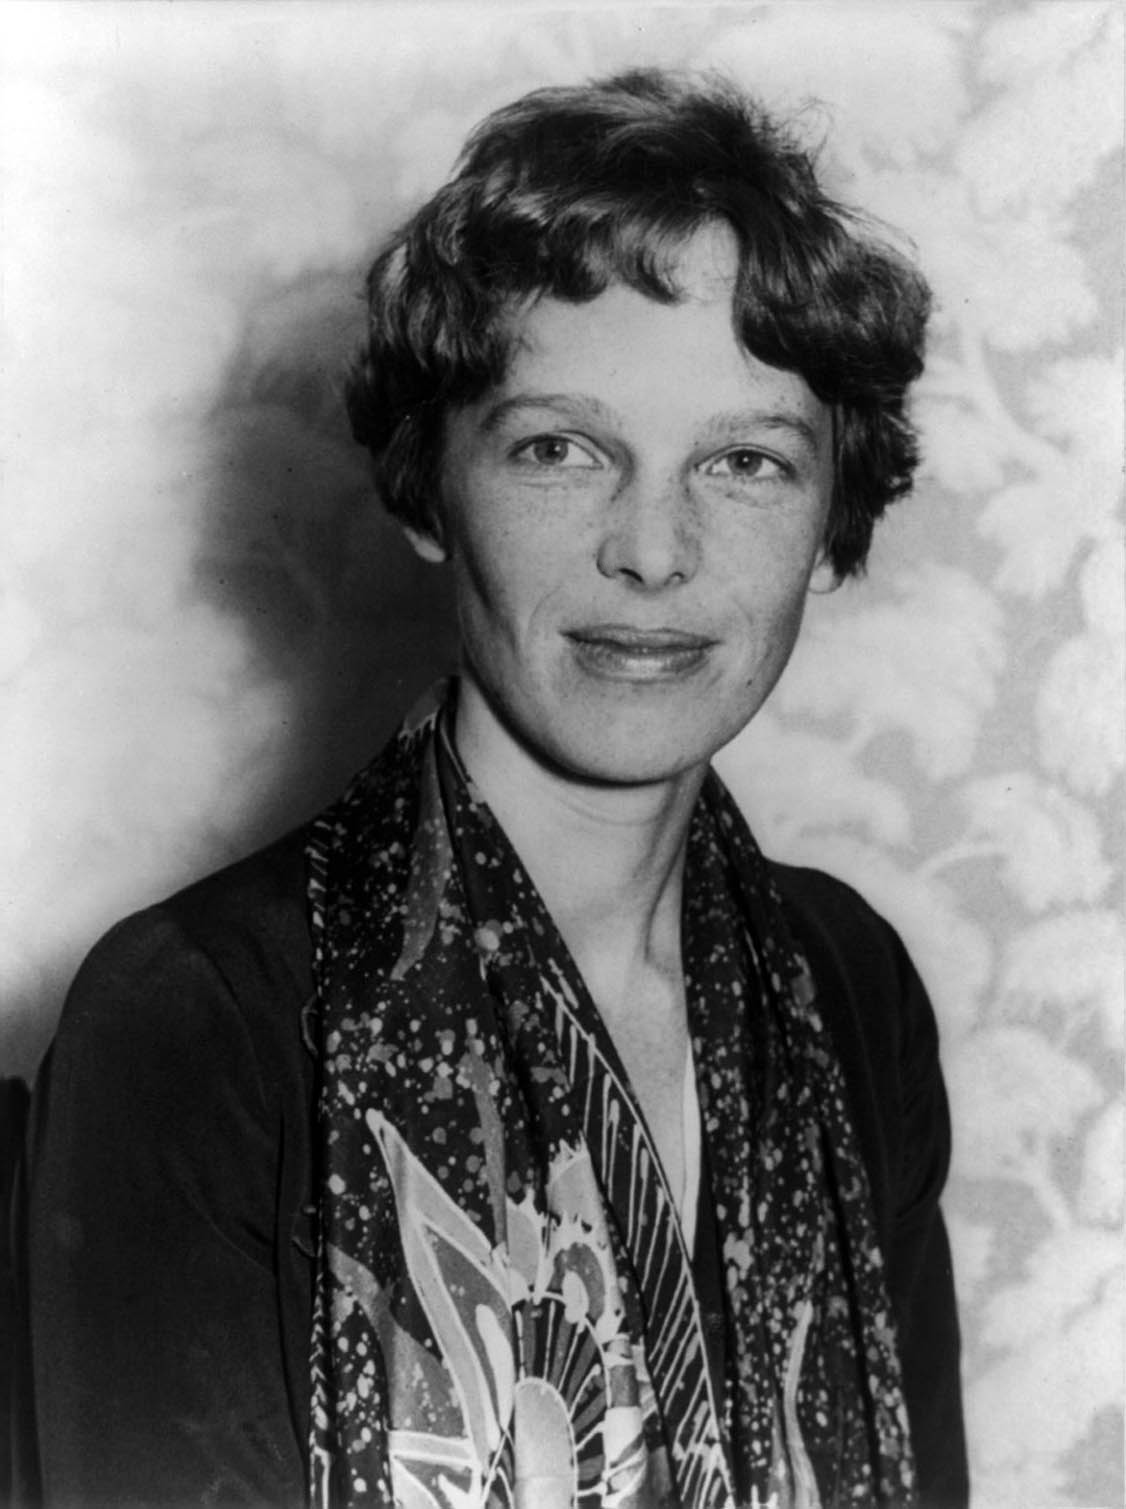
อะมีเลีย แอร์ฮาร์ต

|name = อะมีเลีย แอร์ฮาร์ต
|native_name = Amelia Earhart
|image = Earhart.jpg
|birth_name = อะมีเลีย แมรี แอร์ฮาร์ต
|birth_place = อัตชิสัน รัฐแคนซัส สหรัฐ
|disappeared_place = มหาสมุทรแปซิฟิก
|disappeared_status = เสียชีวิตโดยผลของกฎหมาย
|nationality = สหรัฐ
|father = เอดวิน แอร์ฮาร์ต
|mother = เอมี แอร์ฮาร์ต
|known_for = สตรีคนแรกที่ขึ้นบินข้ามมหาสมุทรแอตแลนติก
|signature = Amelia Earhart's signature.svg
อะมีเลีย แมรี แอร์ฮาร์ต (; 24 กรกฎาคม พ.ศ. 2440 — หายสาบสูญ 2 กรกฎาคม พ.ศ. 2480; ทางการประกาศว่าเสียชีวิต 5 มกราคม พ.ศ. 2482) นักบินชาวอเมริกันและนักเขียน เธอเป็นผู้หญิงในการบิน|นักบินหญิงคนแรกที่บินเดี่ยวข้ามมหาสมุทรแอตแลนติก. และสร้างสถิติมากมาย เป็นหนึ่งในนักบินกลุ่มแรก ที่ส่งเสริมการบินพาณิชย์ เขียนหนังสือเกี่ยวกับประสบการณ์การบินของเธอ และมีบทบาทสำคัญในการก่อตั้ง The Ninety-Nines องค์กรสำหรับนักบินหญิง
พ.ศ. 2478 ได้บินเดี่ยวข้ามมหาสมุทรแปซิฟิกจากฮาวายสู่แคลิฟอร์เนีย อีกสองปีต่อมาอะมีเลียได้พยายามทำสถิติในการบินรอบโลก แต่ได้หายสาบสูญไปอย่างลึกลับ เหนือน่านน้ำมหาสมุทรแปซิฟิก ในระหว่างทำการบินรอบโลกเมื่อปี พ.ศ. 2480
== ชีวิตเมื่อเยาว์วัย ==
อะมีเลีย แอร์ฮาร์ต เกิดที่เมืองแอตชิสัน รัฐแคนซัส ที่บ้านของอัลเฟรด โอตีสผู้เป็นปู่ ซึ่งเป็นผู้พิพากษาของรัฐบาลกลางและเป็นผู้ได้รับการนับหน้าถือตาในเมืองนี้ ปู่ของอะมีเลียไม่พอใจในตัวบุตรชายชื่อเอดวินซึ่งเป็นบิดาของเธอ กล่าวกันว่าการไม่ลงรอยกันแทบทุกเรื่อง เป็นสาเหตุหนึ่งที่ทำให้ครอบครัวของอะมีเลียแตกแยก และน่าจะมีผลต่อจิตใจในวัยเยาว์จนทำให้เธอกลายเป็น "ทอมบอย" เล่นซนอย่างเด็กผู้ชายและหันมาสนใจในการบินเมื่อเติบโตขึ้น
เมื่ออายุ 10 ขวบอะมีเลียได้เห็นเครื่องบินเป็นครั้งแรกที่รัฐไอโอวา แต่ก็ไม่สนใจเท่าใด ในปี พ.ศ. 2457 บิดาซึ่งได้งานดีเป็นผู้บริหารการรถไฟซึ่งทำให้ฐานะทางการเงินของครอบครัวดีขึ้นถูกให้ออกจากงาน เอมีผู้มารดาจึงพาอะมีเลียฝากเข้าเรียนชั้นมัธยมปีสุดท้ายที่ชิคาโกและเรียนจบในปีต่อมา ในปี พ.ศ. 2461 เธอฝึกงานเป็นผู้ช่วยพยาบาลที่เมืองโทรอนโต แคนาดาที่ซึ่งพี่สาวอาศัยอยู่ แต่ปีต่อมาอะมีเลียก็เข้าเรียนเตรียมแพทย์ในมหาวิทยาลัยโคลัมเบียและก็เลิกเรียนกลางคันเพื่อติดตามบิดาและมารดาไปอยู่ที่แคลิฟอร์เนีย และที่เมืองลองบีชนั่นเองที่อะมีเลียและบิดาได้ไปชมการบินผาดโผนและขึ้นบินในวันรุ่งขึ้นเป็นเวลา 10 นาที
อะมีเลีย แอร์ฮาร์ต เริ่มเรียนการบินครั้งแรกสนามบิน "คินเนอร์" เมืองลองบีชโดยครูการบินชื่อแอนิตา สนูก นักบินสตรีรุ่นบุกเบิก และหกเดือนต่อมาเธอก็ซื้อเครื่องบินปีกสองชั้นยี่ห้อ ""คิสเซลแอร์สเตอร์" ชั้นสีเหลืองเมื่อ วันที่ 22 ตุลาคม 2465 และตั้งชื่อว่า "แคนารี" หรือนกขมิ้นและทำการบินสูงได้ถึงระดับ 14,000 ฟุต (4.2 กิโลเมตร)ทำลายสถิติโลกสำหรับนักบินสตรี ในวันที่ 5 พฤษภาคม พ.ศ. 2466 อะมีเลีย แอร์ฮาร์ตก็ได้รับใบอนุญาตการบินนานาชาติ
== ชีวิตการบินและการแต่งงาน ==
รายได้ในการบินสูงไม่มาก อะมีเลีย แอร์ฮาร์ต จึงได้ขาย "คะแนรี" แล้วซื้อรถยนต์เก๋งยี่ห้อ "คิสเซลโรดสเตอร์" ใหม่สีเหลืองแล้วขับพามารดาซึ่งเพิ่งหย่ากับบิดาไปอยู่ที่เมืองบอสตันเพราะได้งานทำที่นั่น เธอสมัครเป็นสมาชิกสมาคมการบินแห่งชาติสาขาบอสตัน อะมีเลียได้ลงทุนสร้างสนามบินเล็ก และเป็นตัวแทนขายเครื่องบินคิสเซลไปด้วย ในขณะเดียวกันก็เขียนบทความเกี่ยวกับการบินลงในหนังสือพิมพ์ท้องถิ่น จนมีชื่อเสียงเป็นที่รู้จักในท้องถิ่น อะมีเลียได้รับการยกย่องจากหนังสือพิมพ์ว่า เป็นนักบินสตรีที่ดีที่สุดในสหรัฐ แต่ก็มีผู้ไม่เห็นด้วยโดยเฉพาะนักบินที่มีประสบการสูง
ไฟล์:Lockheed Vega 5b.jpg|thumb|250px|right|เครื่องบินลอกฮีด เวกา 5 บี บินโดยอะมีเลีย แอร์ฮาร์ต จัดแสดงไว้ที่พิพิธภัณฑ์อากาศยานและอวกาศแห่งชาติ สหรัฐอเมริกา
หลังจากชาลส์ ลินด์เบิร์ก บินเดี่ยวข้ามมหาสมุทรแอตแลนติกเป็นผลสำเร็จในปี พ.ศ. 2470 ได้มีสุภาพสตรีอเมริกันผู้มั่งคั่งคนหนึ่งชื่อ "แอมี เกสต์" ที่อาศัยอยู่ในประเทศอังกฤษประกาศว่า จะทำสถิติเป็นสตรีคนแรกที่จะบินหรือโดยสารเครื่องบินข้ามมหาสมุทรแอตแลนติก แต่เมื่อไตร่ตรองแล้วเห็นว่า มีอันตรายมากจึงเปลี่ยนใจประกาศตนเป็นผู้อุปถัมภ์โครงการแทน
อะมีเลีย แอร์ฮาร์ตได้รับการทาบทามให้เป็นผู้โดยสารบินรวมกับนักบินชายชื่อ วิลเมอร์ ชุลท์และผู้ช่วยนักบิน-ต้นหนชื่อหลุยส์ กอร์ดอน ทั้งสามคนได้บินออกจากชายฝั่งนิวฟาวด์แลนด์ด้วยเครื่องบิน ฟอกเกอร์ เอฟ 7 ไปถึงสนามบินเบอร์รีพอร์ทในประเทศอังกฤษเมื่อวันที่ 17 มิถุนายน พ.ศ. 2471 โดยใช้เวลาบิน 21 ชั่วโมง ในระหว่างบินอะมีเลียได้มีโอกาสขับและทำบันทึกปูมการบินซึ่งส่วนหนึ่งเขียนว่า "ใครก็แล้วแต่ที่พบซากเครื่องบินนี้ ได้โปรดทราบด้วยว่าเป็นเพราะฉันบินหลงในพายุไปหนึ่งชั่วโมง" ทั้งสามคนกลับมารับการต้อนรับอย่างยิ่งใหญ่ ด้วยขบวนพาเหรดโปรยกระดาษเทปตามถนนในนครนิวยอร์ก ได้เข้าพบประธานาธิบดี "แคลวิน คูลิดจ์" ที่ทำเนียบขาว และโดยที่เธอมีรูปร่างละม้ายชาร์ล ลินเบิร์ก จึงได้รับสมญาว่า "เลดี ลินดี"
หนึ่งในทีมสนับสนุนโครงการมีบุรุษผู้มีชื่อเสียงและเป็นเจ้าของสำนักพิมพ์คือ "จอร์จ พัทนัม" ซึ่งได้ทำทุกอย่างให้อะมีเลียเป็นที่รู้จักมากขึ้น รวมทั้งการตีพิมพ์หนังสือเกี่ยวกับการบินที่อะมีเลียเป็นผู้เขียนและการเป็น "พรีเซนเตอร์"ให้แก่สินค้ามากมายหลายชนิด ทำให้ทั้งสองสนิทสนมและตกลงแต่งงานกันเมื่อวันที่ 7 กุมภาพันธ์ พ.ศ. 2474 แต่อย่างไรก็ดี อะมีเลียถือว่าการแต่งงานคือการเป็นหุ้นส่วนกัน และได้เขียนจดหมายบอกให้พัทนัมได้ทราบว่า เธอจะให้เขามีอิสระไม่จำเป็นต้องมีใจซื่อตรงต่อเธอ และเธอก็จะถืออย่างเดียวกัน และในปีที่เธอแต่งงาน อะมีเลียได้ทำลายสถิติบินสูงของนักบินหญิงด้วยความสูง 5.613 กิโลเมตร
และแล้วเมื่อวันที่ 20 พฤษภาคม พ.ศ. 2475 อะมีเลียได้บินเดี่ยวทับเส้นทางที่ลินเบิร์กได้ทำการบินเที่ยวประวัติศาสตร์ด้วยเครื่องบิน "ลอกฮีด เวกา" เครื่องยนต์เดียว แต่เนื่องจากพายุ สภาพน้ำแข็งและเครื่องยนต์ทำให้เธอจำต้องร่อนลงจอดบนทุ่งหญ้าใกล้เมืองลอนดอนเดอร์รี ไอร์แลนด์เหนือแทน แต่ก็นับเป็นการบินข้ามมหาสมุทรแอตแลนติก
ความสำเร็จทำให้อะมีเลียได้รับกางเขนกล้าหาญ (Distinguished Flying Cross) จากรัฐสภาอเมริกัน ได้เหรียญเกียรติยศจากรัฐบาลฝรั่งเศส ได้เหรียญทองของสมาคมภูมิศาสตร์แห่งชาติจากประธานาธิบดีเฮอร์เบิร์ต ฮูเวอร์
วันที่ 11 มกราคมอะมีเลีย เป็นคนแรกที่บินข้ามมหาสมุทรแปซิฟิกจากฮาวายมาแคลิฟอร์เนีย บินเดี่ยวจากลอสแอนเจลิสถึงเม็กซิโกซิตีและบินกลับมาลงที่นิวเจอร์ซี อะมีเลียเป็นครองสถิติการบินต่างๆ เป็นจำนวนมาก และในปี พ.ศ. 2478 เธอได้เข้าร่วมงานสอนที่มหาวิทยาลัยเพอร์ดิวเป็นอาจารย์ที่ปรึกษาด้านเส้นทางการประกอบอาชีพแก่นักศึกษาหญิงเมื่อจบการศึกษา
== การบินรอบโลก ==
อะมีเลีย แอร์ฮาร์ตได้รับเครื่องบิน "ลอกฮีด แอล-10อี อีเลกตรา" สนับสนุนโดยมหาวิทยาลัยเปอร์ดิวเมือเดือนกรกฎาคม พ.ศ. 2479 และได้เริ่มวางแผนการบินรอบโลก แม้จะไม่ใช่เป็นคนแรกแต่ก็เป็นการบินรอบโลกที่มีระยะทางไกลที่สุด (47,000 กิโลเมตร) โดยบินตามเส้นศูนย์สูตร แม้เครื่องอีเล็กตราจะได้ชื่อเป็น "ห้องทดลองบินได้" แต่การเตรียมทางด้านวิทยาศาสตร์กลับน้อยมาก ส่วนใหญ่เตรียมตามแนวของหนังสือเล่มต่อไปของอะมีเลีย "เฟรด นูแนน" แห่งลอสแอนเจลิส ได้รับเลือกเป็นต้นหนเนื่องจากมีประสบการณ์สูง และนูแนนเองรับงานก็เนื่องจากมีแผนที่จะตั้งโรงเรียนต้นหนการบินในฟลอริดา
ในวันเซนต์แพตริก พ.ศ. 2480 ทั้งสองได้ออกบินขาแรกจากโอกแลนด์ แคลิฟอร์เนียไปโฮโนลูลูและเริ่มบินต่อใน 3 วันต่อมาแต่ก็เกิดความเสียหายหนักควงบนพื้นเนื่องจากยางระเบิดขณะบินขึ้นทำให้ต้องส่งเครื่องกลับไปซ่อมแคลิฟอร์เนียและยกเลิกการเดินทาง เมื่อซ่อมเสร็จจึงเริ่มเดินทางใหม่เมื่อวันที่ 1 มิถุนายน ในครั้งนี้เปลี่ยนเป็นการบินไปทางตะวันออกโดยเริ่มต้นที่ไมอามี หลังลงจอดหลายแห่งตามทางในอเมริกาใต้ อัฟริกาและเอเซียตะวันออกเฉียงใต้ ทั้งสองก็ได้มาถึงเมือง "แล" (Lae) นิวกินีเมื่อวันที่ 29 มิถุนายน
การเดินทางได้ผ่านมาแล้วรวม 35,000 กิโลเมตร ยังคงเหลืออีก 11,000 กิโลเมตรซึ่งเป็นการบินเหนือมหาสมุทรแปซิฟิก และในเวลา 24.00 น.ตามเวลากรีนิช ทั้งสองได้บินขึ้นจากเมืองแลเพื่อตรงไปยังเกาะฮาวแลนด์ที่เป็นแผ่นดินราบยาว 2 กิโลเมตร กว้าง 500 เมตร สูง 3 เมตรจากระดับน้ำ อยู่ห่าง 4,113 กิโลเมตรไปทางตะวันออก
จากการรายงานตำแหน่งครั้งสุดท้ายของอะมีเลียแจ้งว่าอยู่เหนือเกาะนูกุมานู อยู่ห่างจากต้นทางประมาณ 1,300 กิโลเมตร เรือยามฝั่งชื่อ ไอทัสกา ได้รับหน้าที่ติดต่อวิทยุและควบคุมการบินลงเมื่อเครื่องบินของอะมีเลียเข้าถึงระยะติดต่อได้ แต่จากการติดต่อด้วยวิทยุมีปัญหาสับสนการนำทางโดยวิทยุจึงไม่บรรลุผล ในขณะนั้นก็ปรากฏว่ามีเมฆมากกระจายตัวทอดเงาลงบนทะเลดูคล้ายเกาะมากมายไปหมด แม้การติดต่อด้วยคำพูดของอะมีเลียกับเรือยามฝั่งที่บ่งบอกว่าได้มาถึงที่หมายแล้วและรู้ว่าพลาดเป้าไป 9 ไมล์ทะเล ก็ไม่ปรากฏตัวเครื่องบินให้เห็น การติดต่อได้ต่อเนื่องกระท่อนกระแท่นอยู่หลายชั่วโมงสัญญานจึงขาดหายไป มีผู้ได้รับสัญญาณของอีเลกตราที่หายไปได้รอบๆ แปซิฟิก
สหรัฐฯ ได้ใช้เงินถึง 4 ล้านเหรียญในการค้นหาอะมีเลียทั้งทางน้ำและทางอากาศ เป็นการค้นหาที่มีราคาแพงที่สุดในประวัติศาสตร์แห่งยุคนั้น จนกระทั่งใน พ.ศ. 2483 จึงได้พบโครงกระดูกส่วนหนึ่งของสตรีผิวขาวซึ่งมีลักษณะตรงกับอะมีเลีย บนเกาะนิคุมาโรโร ซึ่งอยู่ห่างจากเกาะฮาวแลนด์ไปทางทิศตะวันออกเฉียงใต้ไปประมาณ 300 ไมล์ รวมทั้งพบรองเท้าสตรี กับเครื่องวัดระยะทางหาเส้นรุ้งและเส้นแวงซึ่งมีหมายเลขตรงกับที่นูแนนใช้ในบริเวณใกล้กับที่พบโครงกระดูกด้วย
== อ้างอิง ==
* Briand, Paul, "Daughter of the Sky." New York: Duell, Sloan, Pearce, 1960.
* Butler, Susan, "East to the Dawn: The Life of Amelia Earhart." Reading MA: Addison-Wesley, 1997.
* Devine, Thomas E., "Eyewitness: The Amelia Earhart Incident." Frederick, CO: Renaissance House, 1987.
* Goerner, Fred, "The Search for Amelia Earhart." New York: Doubleday, 1966.
* King, Thomas F.; Jacobson, Randall; Spading, Kenton; Burns, Karen Ramey; "Amelia Earhart's Shoes." Lanham, MD: AltaMira Press, 2001. ISBN 0-7591-0130-2
* Long, Elgen M., "Amelia Earhart: The Mystery Solved." New York: Simon & Schuster, 1999.
* Loomis, Vincent V., "Amelia Earhart, the Final Story." New York: Random House, 1985.
* Lovell, Mary S., "The Sound of Wings." New York: St. Martin's Press, 1989.
* Rich, Doris L., "Amelia Earhart: A Biography." Washington DC: Smithsonian Institution Press, 1989.
* Strippel, Dick., "Amelia Earhart — The Myth and the Reality." New York: Exposition Press, 1972.
== ดูเพิ่ม ==
* สวนอะมีเลีย แอร์ฮาร์ต สวนสาธารณะในฟลอริดา
* ท่าอากาศยาน Opa Locka
== อ้างอิง ==
== แหล่งข้อมูลอื่น ==
* Biography and Sound Clips
* The Earhart Project from The International Group for Historic Aircraft Recovery. Includes a summary of the Nikumaroro landing hypothesis and a video showing Earhart's Lockheed taking off from Lae
* Amelia Earhart Birthplace Museum
* Amelia Earhart Collection of Papers, Memorabilia and Artifacts
* Amelia Earhart Museum
* Where is Amelia Earhart? Three Theories
<!--
-->
หมวดหมู่:นักบินชาวอเมริกัน
หมวดหมู่:บุคคลที่หายสาบสูญ
หมวดหมู่:เสียชีวิตจากอุบัติเหตุทางการบิน
หมวดหมู่:บุคคลจากรัฐแคนซัส